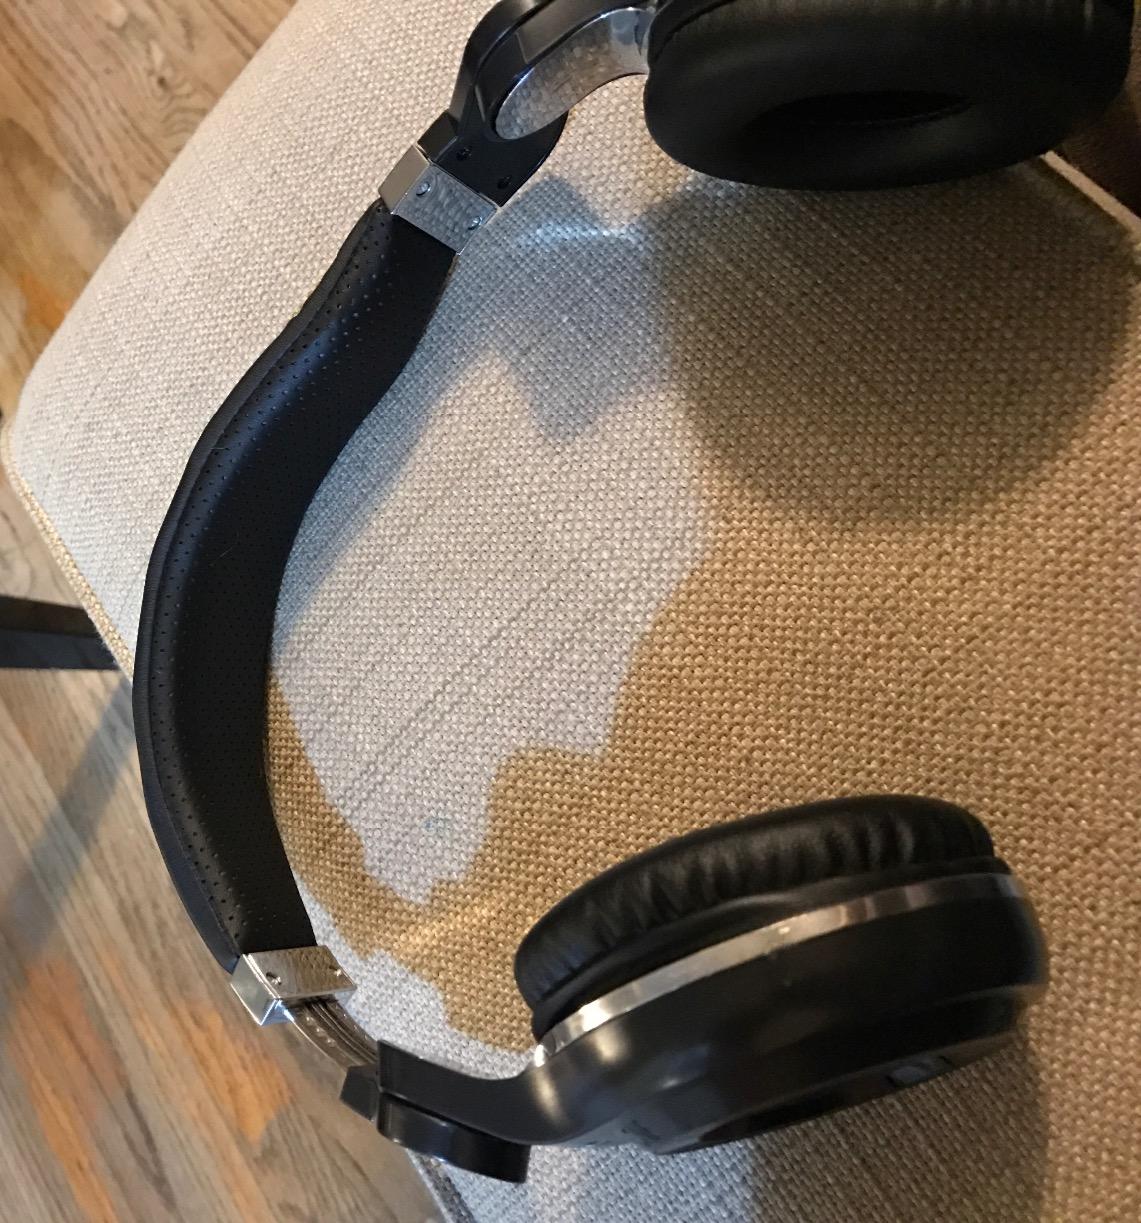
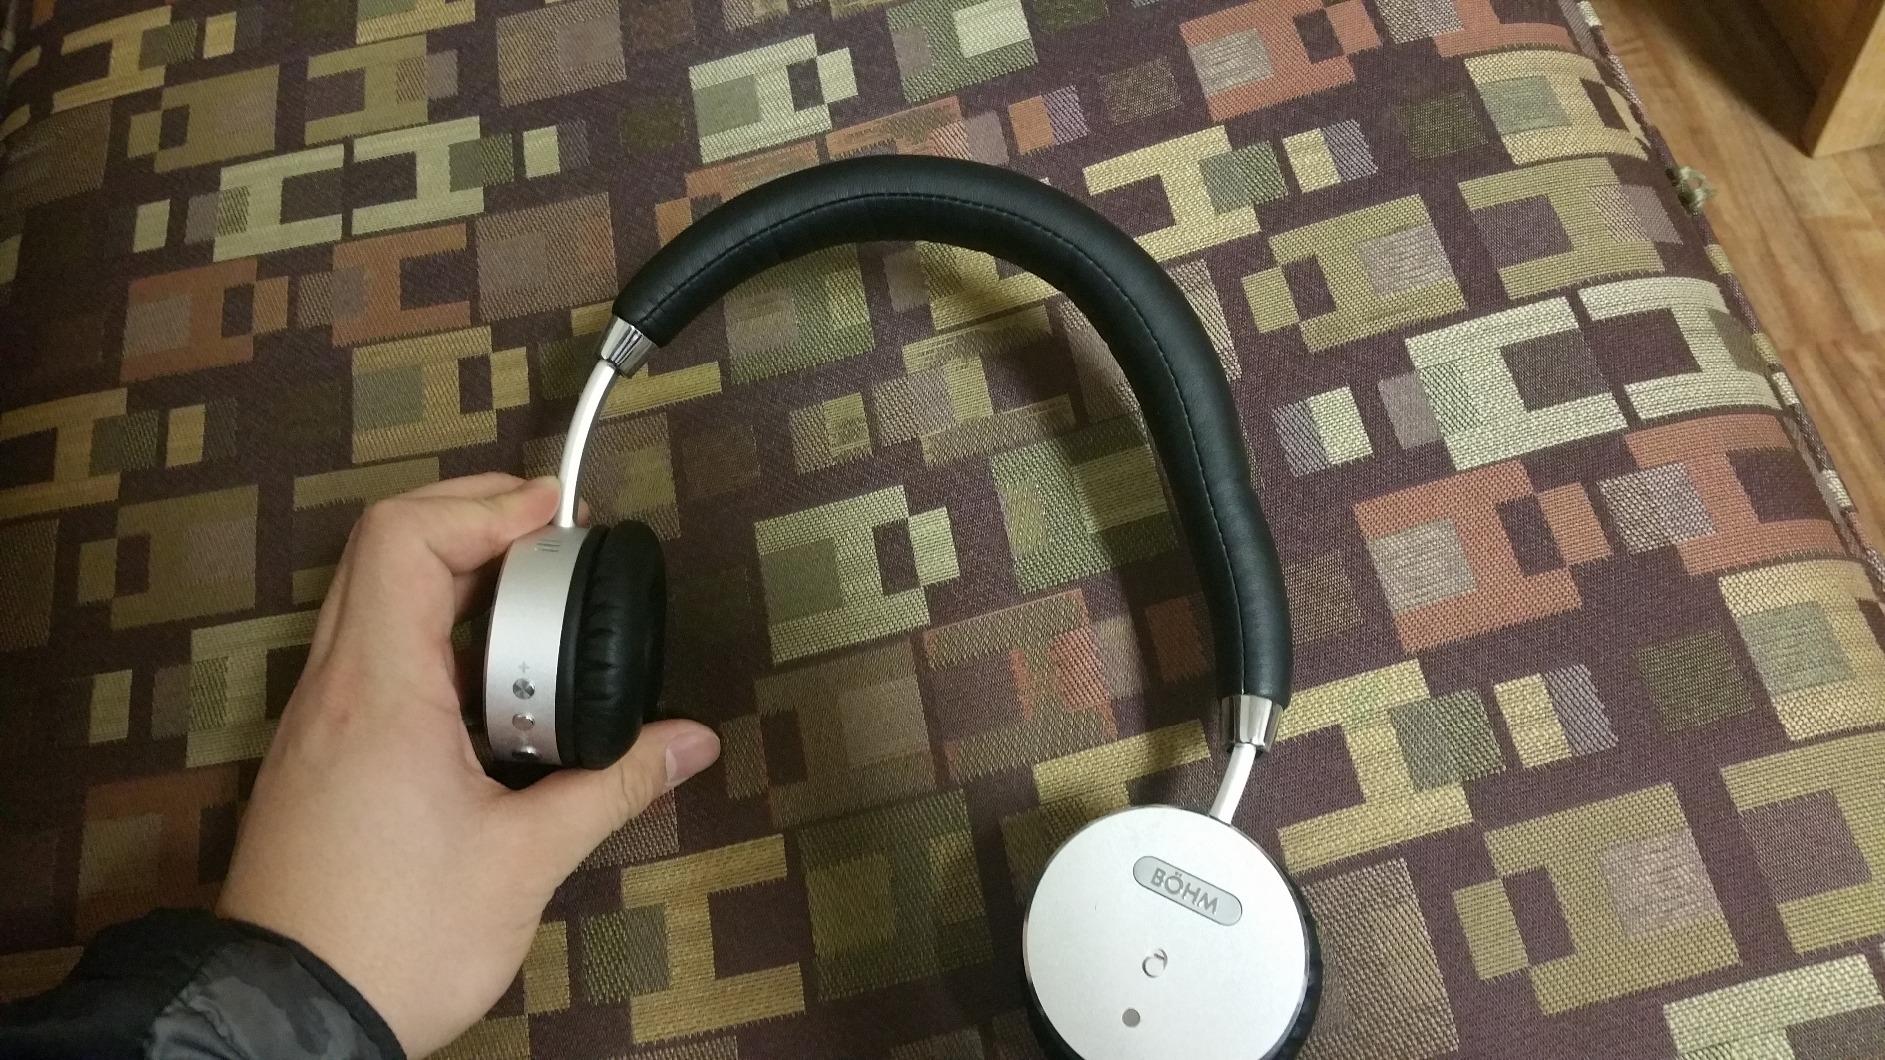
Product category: headphones
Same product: no